Dan Donovan (politician)

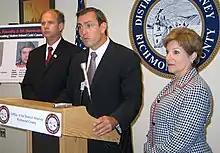
Donovan and Vito Fossella announce their support for federal legislation to prosecute cold cases, September 2005

Donovan was reelected in 2007 with over 68% of the vote, defeating local Democratic attorney Michael Ryan despite a last-minute endorsement of his rival by longtime friend and mentor Staten Island Borough President James Molinaro; Molinaro was angered that Donovan had referred his grandson's case to a special prosecutor.